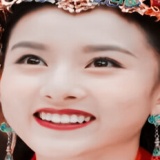
diễn viên Tống Tổ Nhi